ZALA Lancet

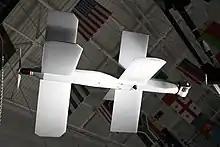
ZALA Lancet, side view

The ZALA Lancet can be used for both reconnaissance and strike missions. It has a maximum range of and a maximum takeoff weight (MTOW) of up to . In combat mode, it can be armed either with high explosive (HE), HE-fragmentation or shaped charge warheads. It features optical-electronic guidance and TV guidance unit, which allows the munition to be controlled during the terminal stage of flight. The drone features intelligence, navigation and communications modules. According to Zala Aero Chief Designer Alexander Zakharov, the Lancet can be used in so called "air mining" role. In this role, the drone dives at maximum speed up to and strikes enemy unmanned combat aerial vehicles (UCAVs) mid-flight. Lancet can be launched via catapult launcher from ground or sea platforms like the Raptor-class patrol boats. The drone is powered by an electric motor.